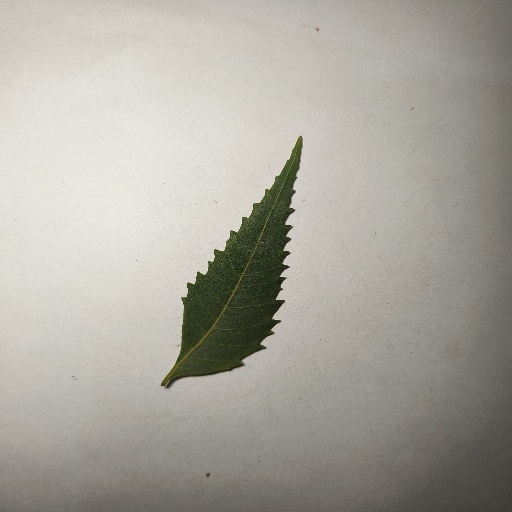
Species: Neem
Leaf condition: Healthy Leaf